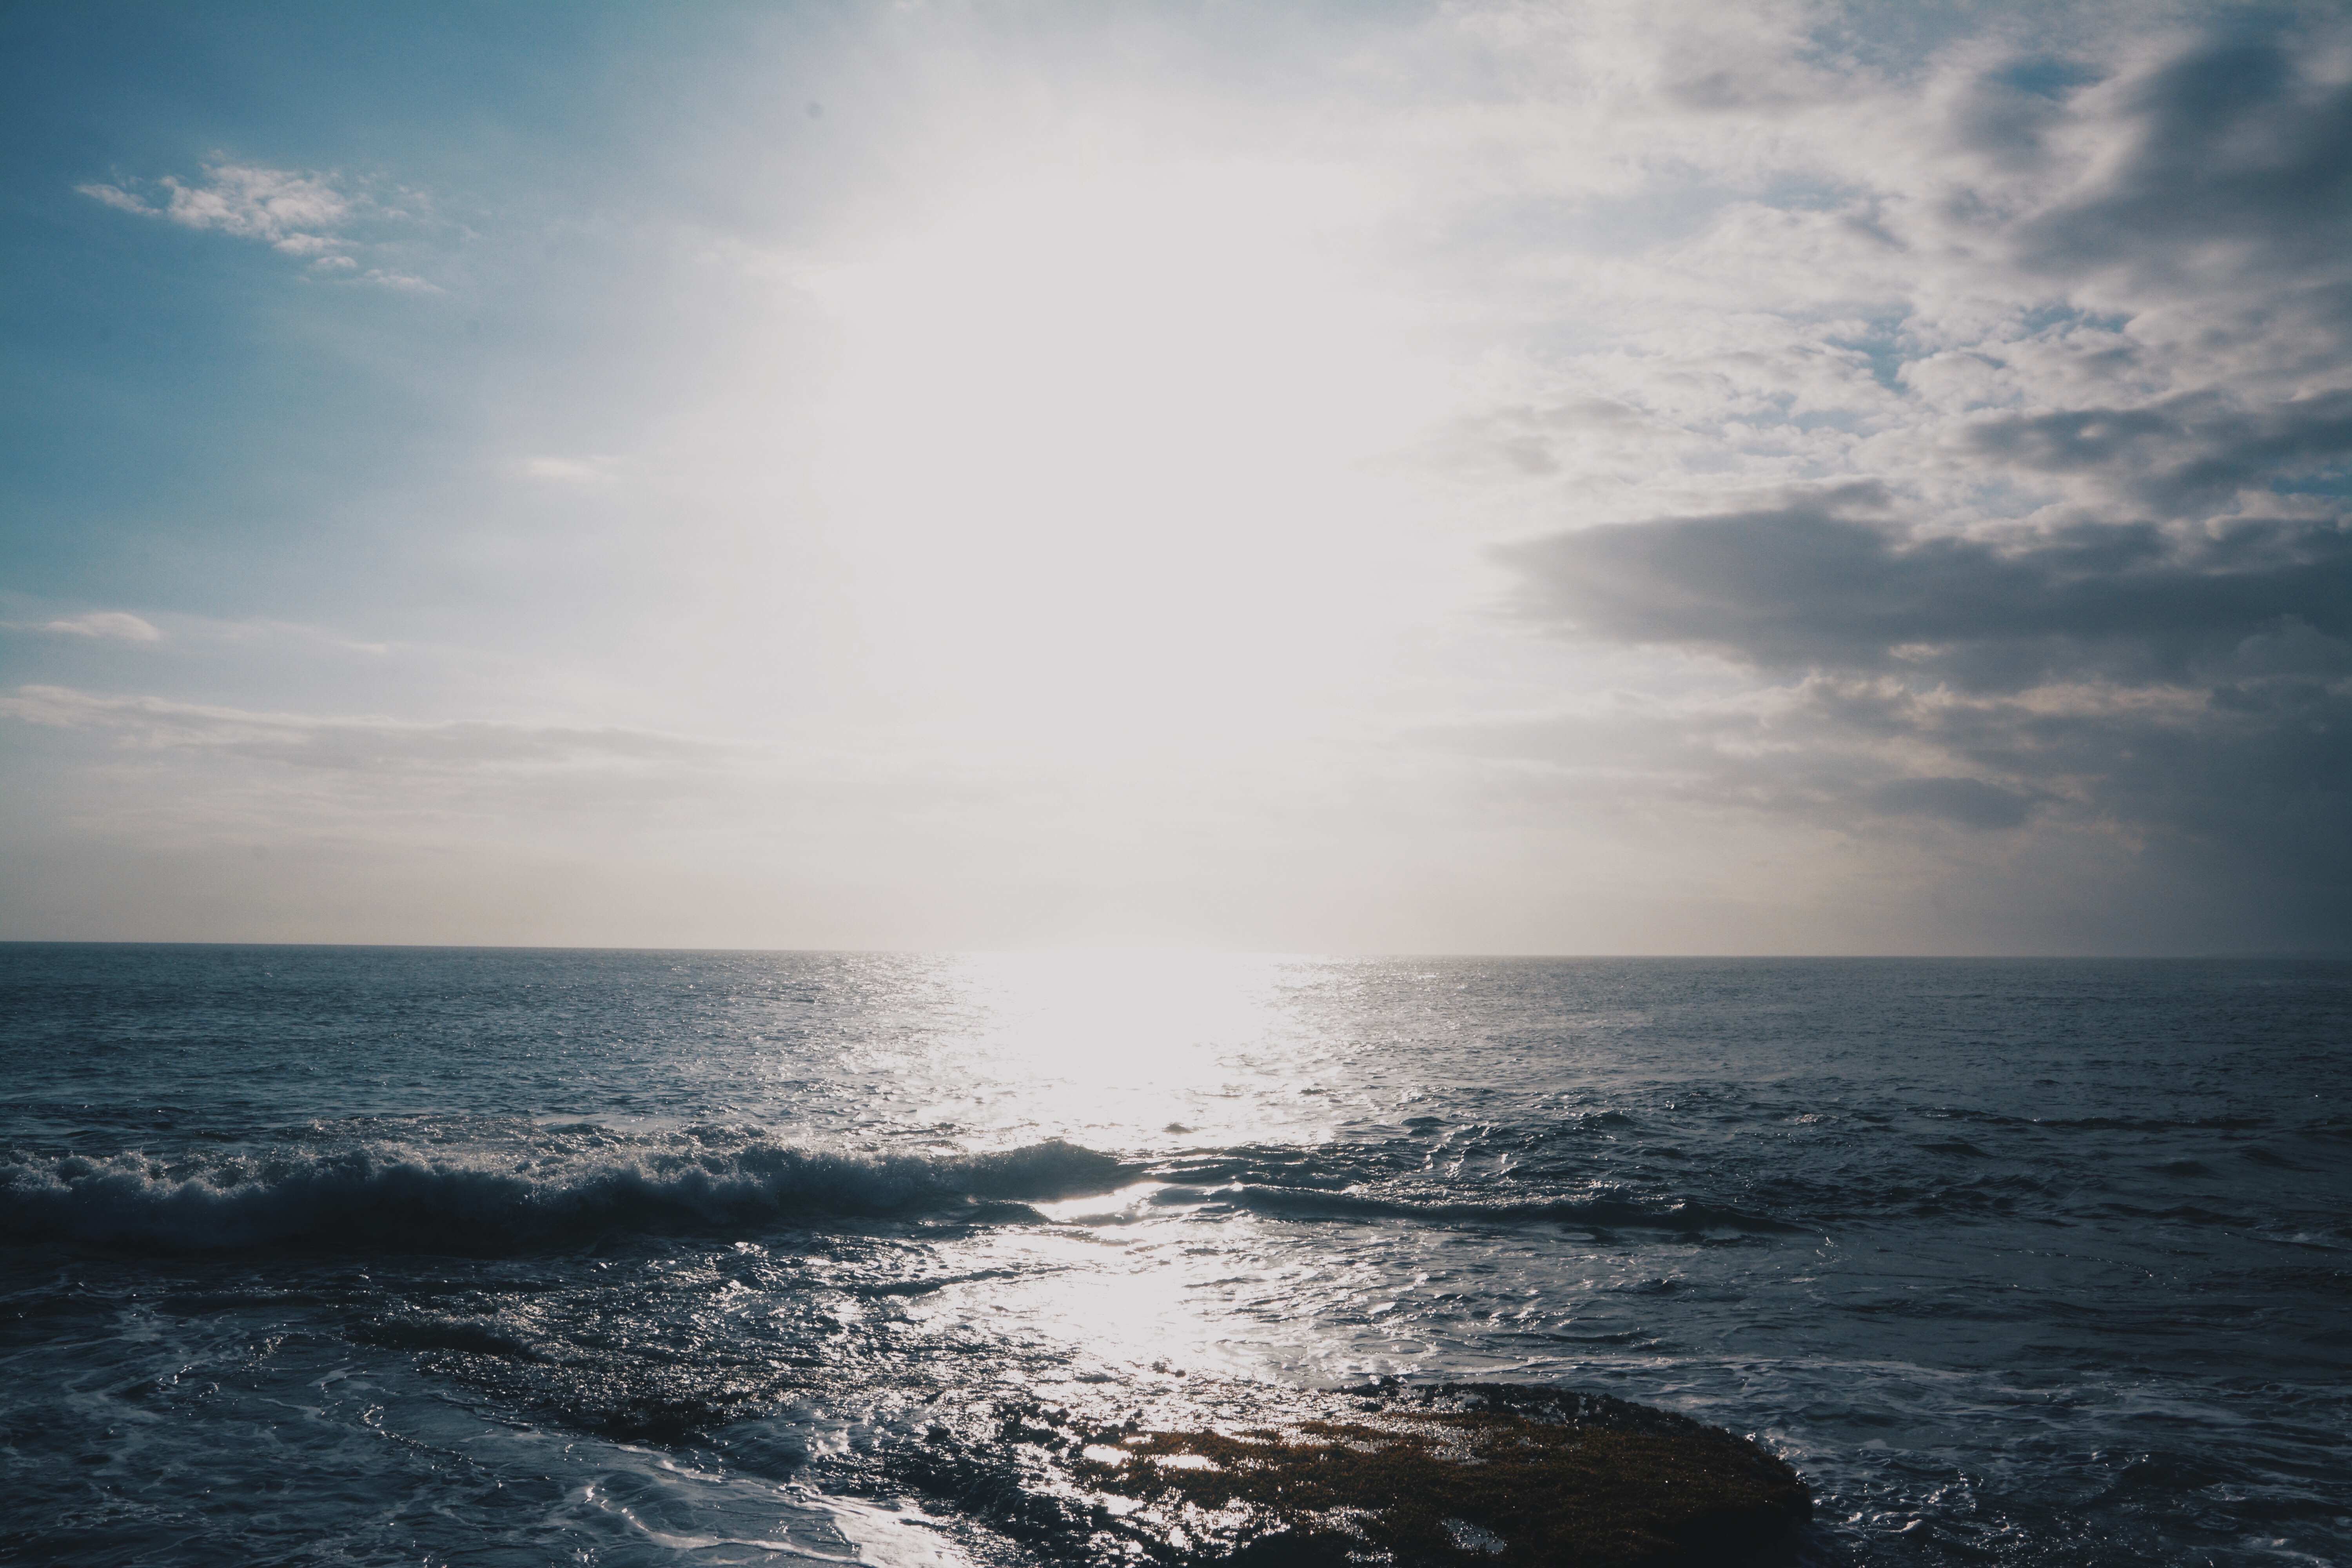
beach, sea, coast, ocean, horizon, cloud, sky, sun, sunrise, sunset, sunlight, morning, shore, wave, dawn, dusk, body of water, atmospheric phenomenon, wind wave